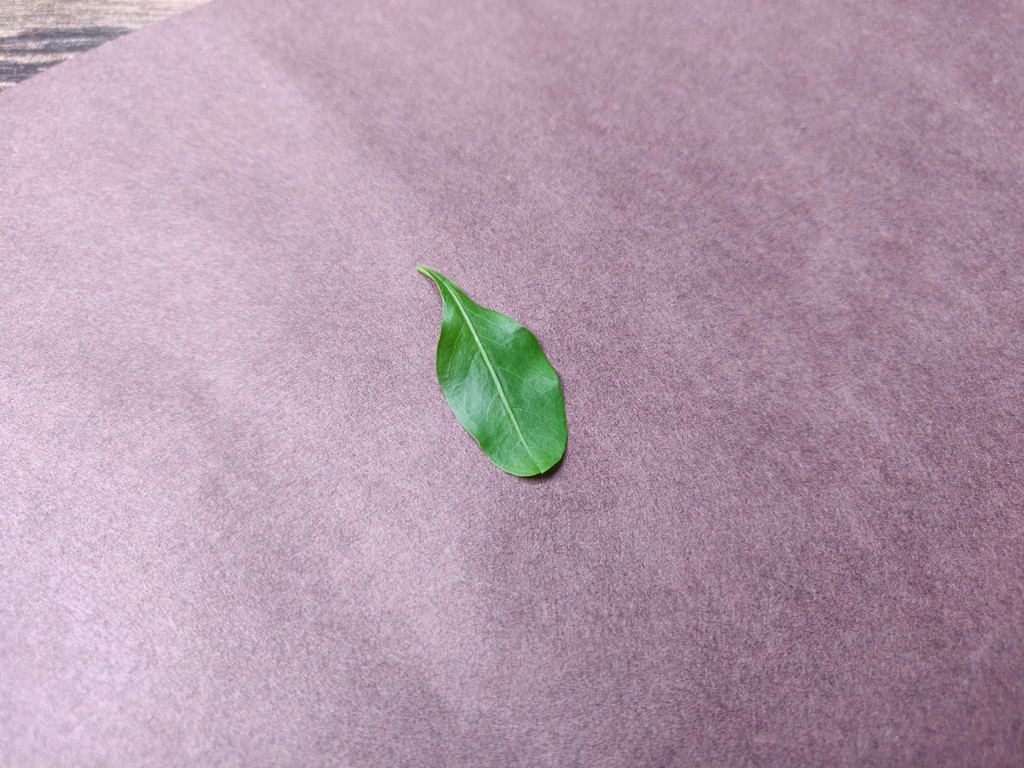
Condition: Healthy
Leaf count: single
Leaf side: front